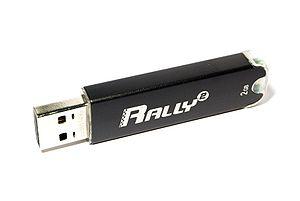
En informatique, un média amovible est une mémoire de masse conçue pour être insérée et retirée d'un ordinateur sans devoir éteindre ce dernier.